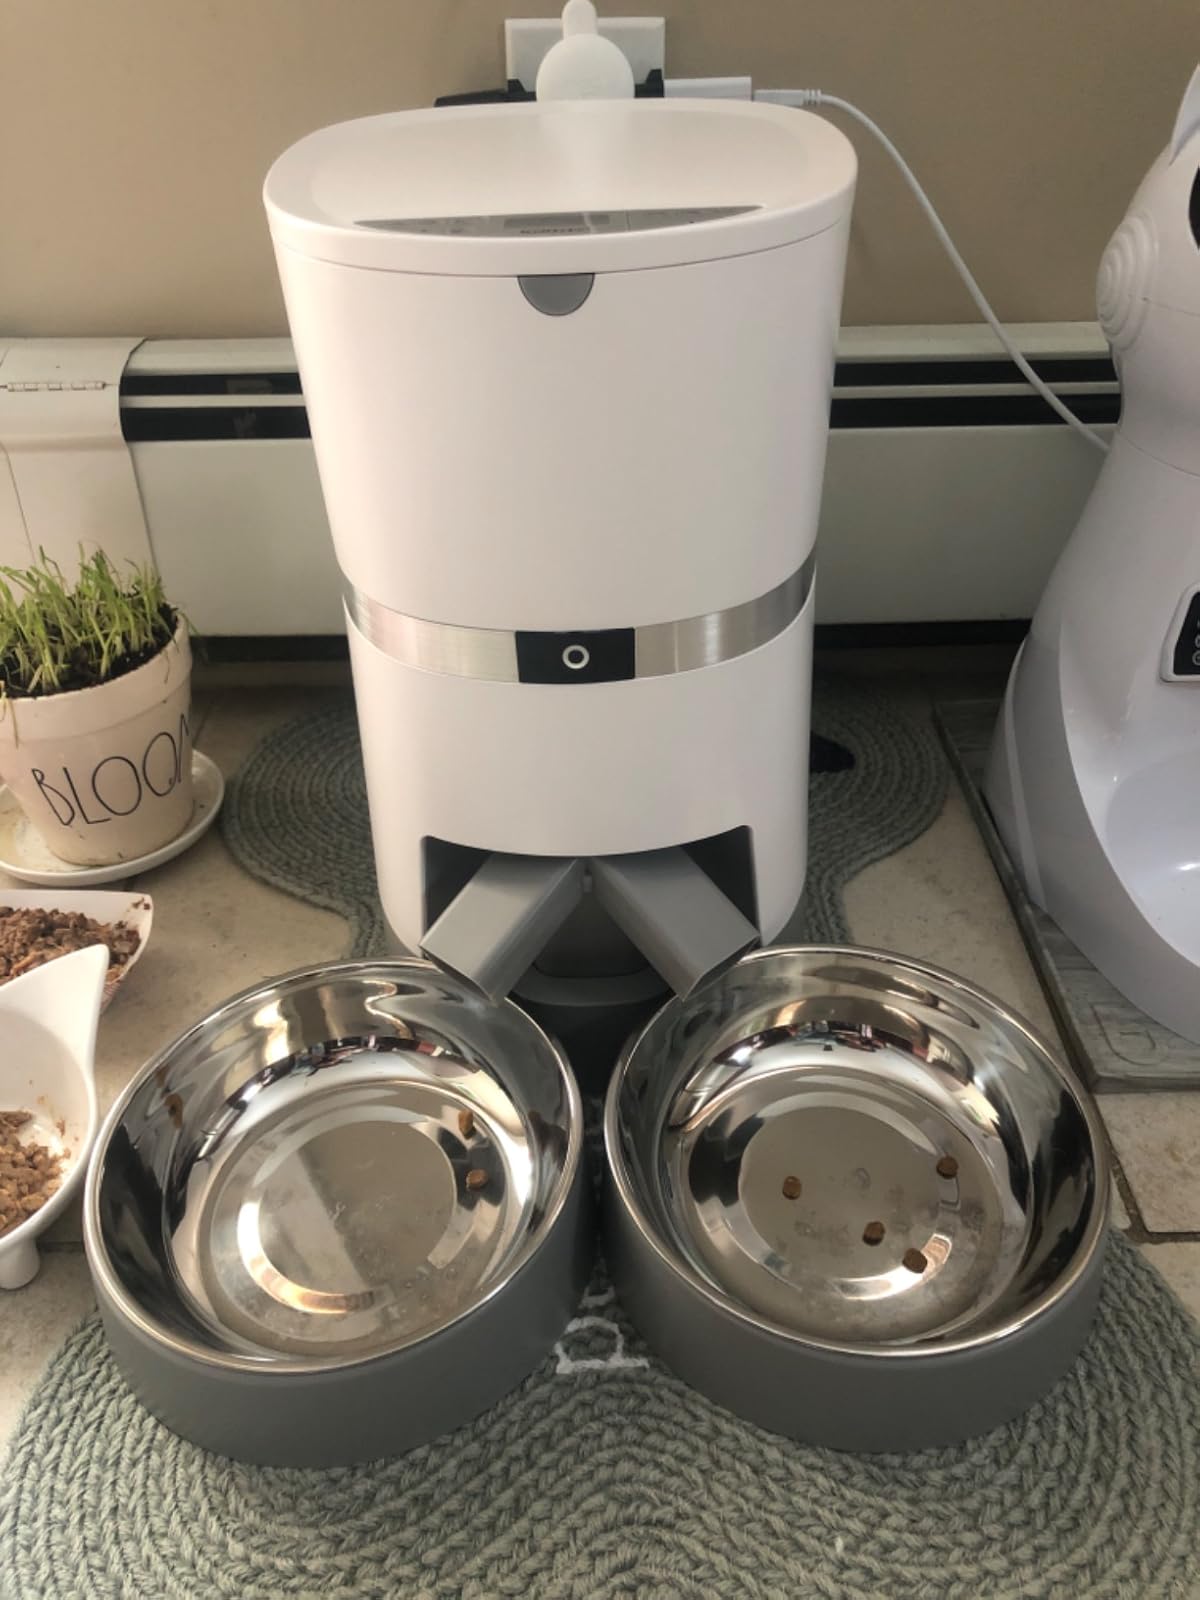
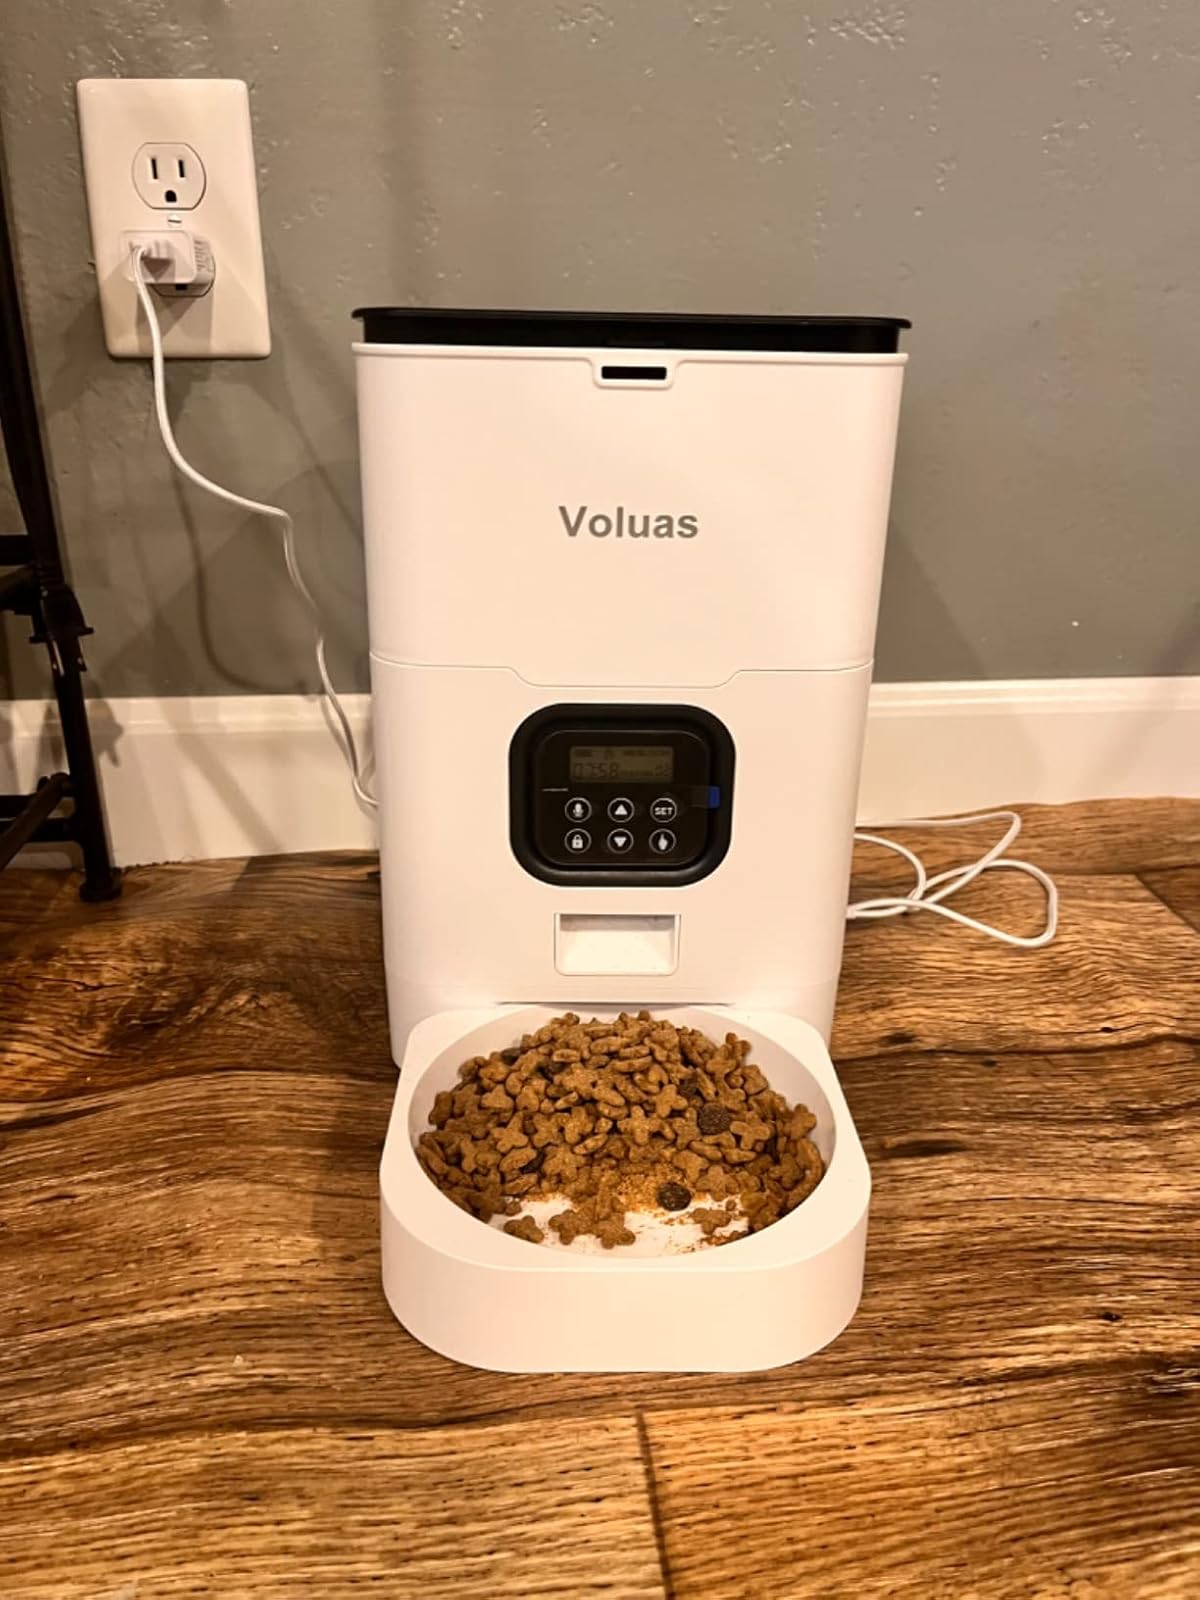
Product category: items_feeder
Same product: no